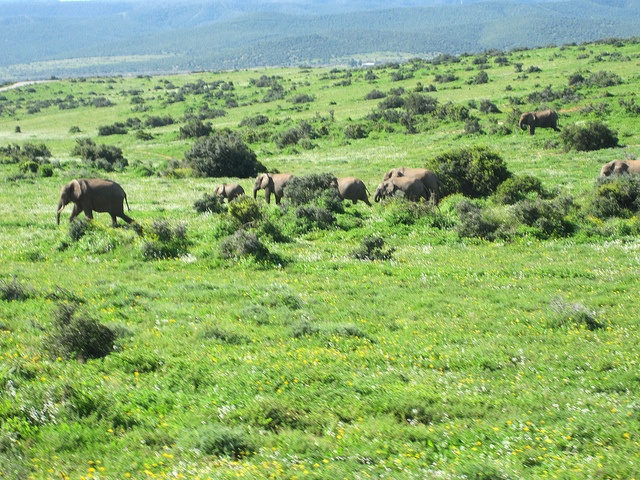
A herd of elephants walking along a grassy field in the wild.
A large green plain with many elephants grazing.
elephants running in a herd across the land
this is an elephant walking in the grass
Group of elephants walking through a greenfield of grass.